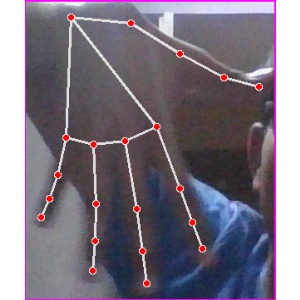
अक्षर: ढ